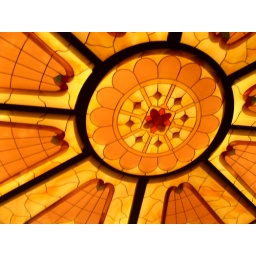
The roof of a bar in Melbourne, Victoria, Australia. I went to meet the cast of &amp;quot;Neighbours&amp;quot; here.